1946 National League tie-breaker series

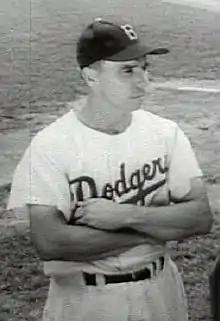
Shortstop Pee Wee Reese batted cleanup for the 1946 Dodgers.

In the first season of baseball since the conclusion of World War II, all ballplayers who had served in the military were returning to their former teams. The Cardinals regained Hall of Famer Stan Musial, and the Dodgers reacquired Hall of Famer Pee Wee Reese. The previous season, St. Louis finished second in the NL, and Brooklyn ended the season third, with records of 95–59 and 87–67, respectively. In a pre-season poll of 119 sportswriters, 115 picked the Cardinals to win the National League, while none selected the Dodgers.